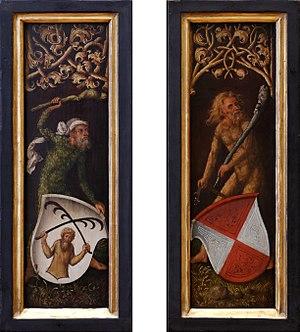
Le Bal des ardents ou Bal des sauvages désigne la conséquence malheureuse d'un charivari organisé à Paris, à l'hôtel Saint-Pol, dans le but de distraire le roi de France Charles VI le 28 janvier 1393. Le spectacle tourne à la tragédie lorsque quatre membres de la noblesse périssent dans l'incendie causé par une torche apportée par Louis, duc d'Orléans, frère du roi. Seuls Charles et l'un des danseurs en réchappent. Déjà très fragile mentalement, le monarque sombre définitivement dans la folie après cet épisode.